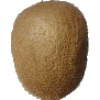
Label: Kiwi 1